Kilburn Priory

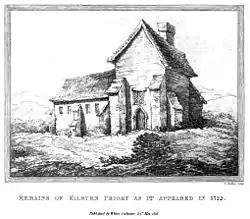
Kilburn Priory as it appeared in 1722

Kilburn Priory was a small monastic community of nuns established around 1130–1134 three miles north-west of the City of London, where Watling Street (now Kilburn High Road) met the stream now known as the Westbourne, but variously known as "Cuneburna", "Keneburna", "Keeleburne", "Coldburne", or "Caleburn", meaning either the royal or cow's stream. The priory gave its name to the area now known as Kilburn, and the local streets Priory Road, Kilburn Priory, Priory Terrace, and Abbey Road. Kilburn Lane connected the priory to the village of Kensal to the west.